Christianssæde

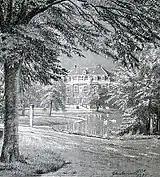
Christianssæde in 1888

Christian Ditlev Reventlow died in 1775 and was succeeded by his eldest son, Christian Ditlev Frederik Reventlow, who later served as prime minister. The countship of Reventlow was passed to his second oldest son, Conrad Reventlow, while the barony of Brahetrolleborg passed to his youngest son Johan Ludvig Reventlow. The countships of Christianssæde and Reventlow were once again unified when Conrad Reventlow died without male heirs in 1815. Christian Ditlev Frederik Reventlow introduced many of the agricultural reforms that later spread to the rest of the country.